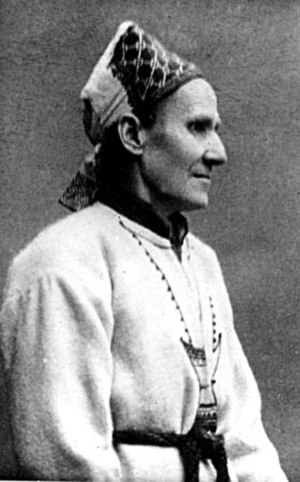
Ingrere
Ingrere, er et østersøfinsk folkeslag, som sammen med voterne udgør den oprindelige befolkning i Ingermanland ved sydkysten af den Finske Bugt, overvejende på strækningen mellem Narva og Neva.